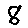
Label: 8